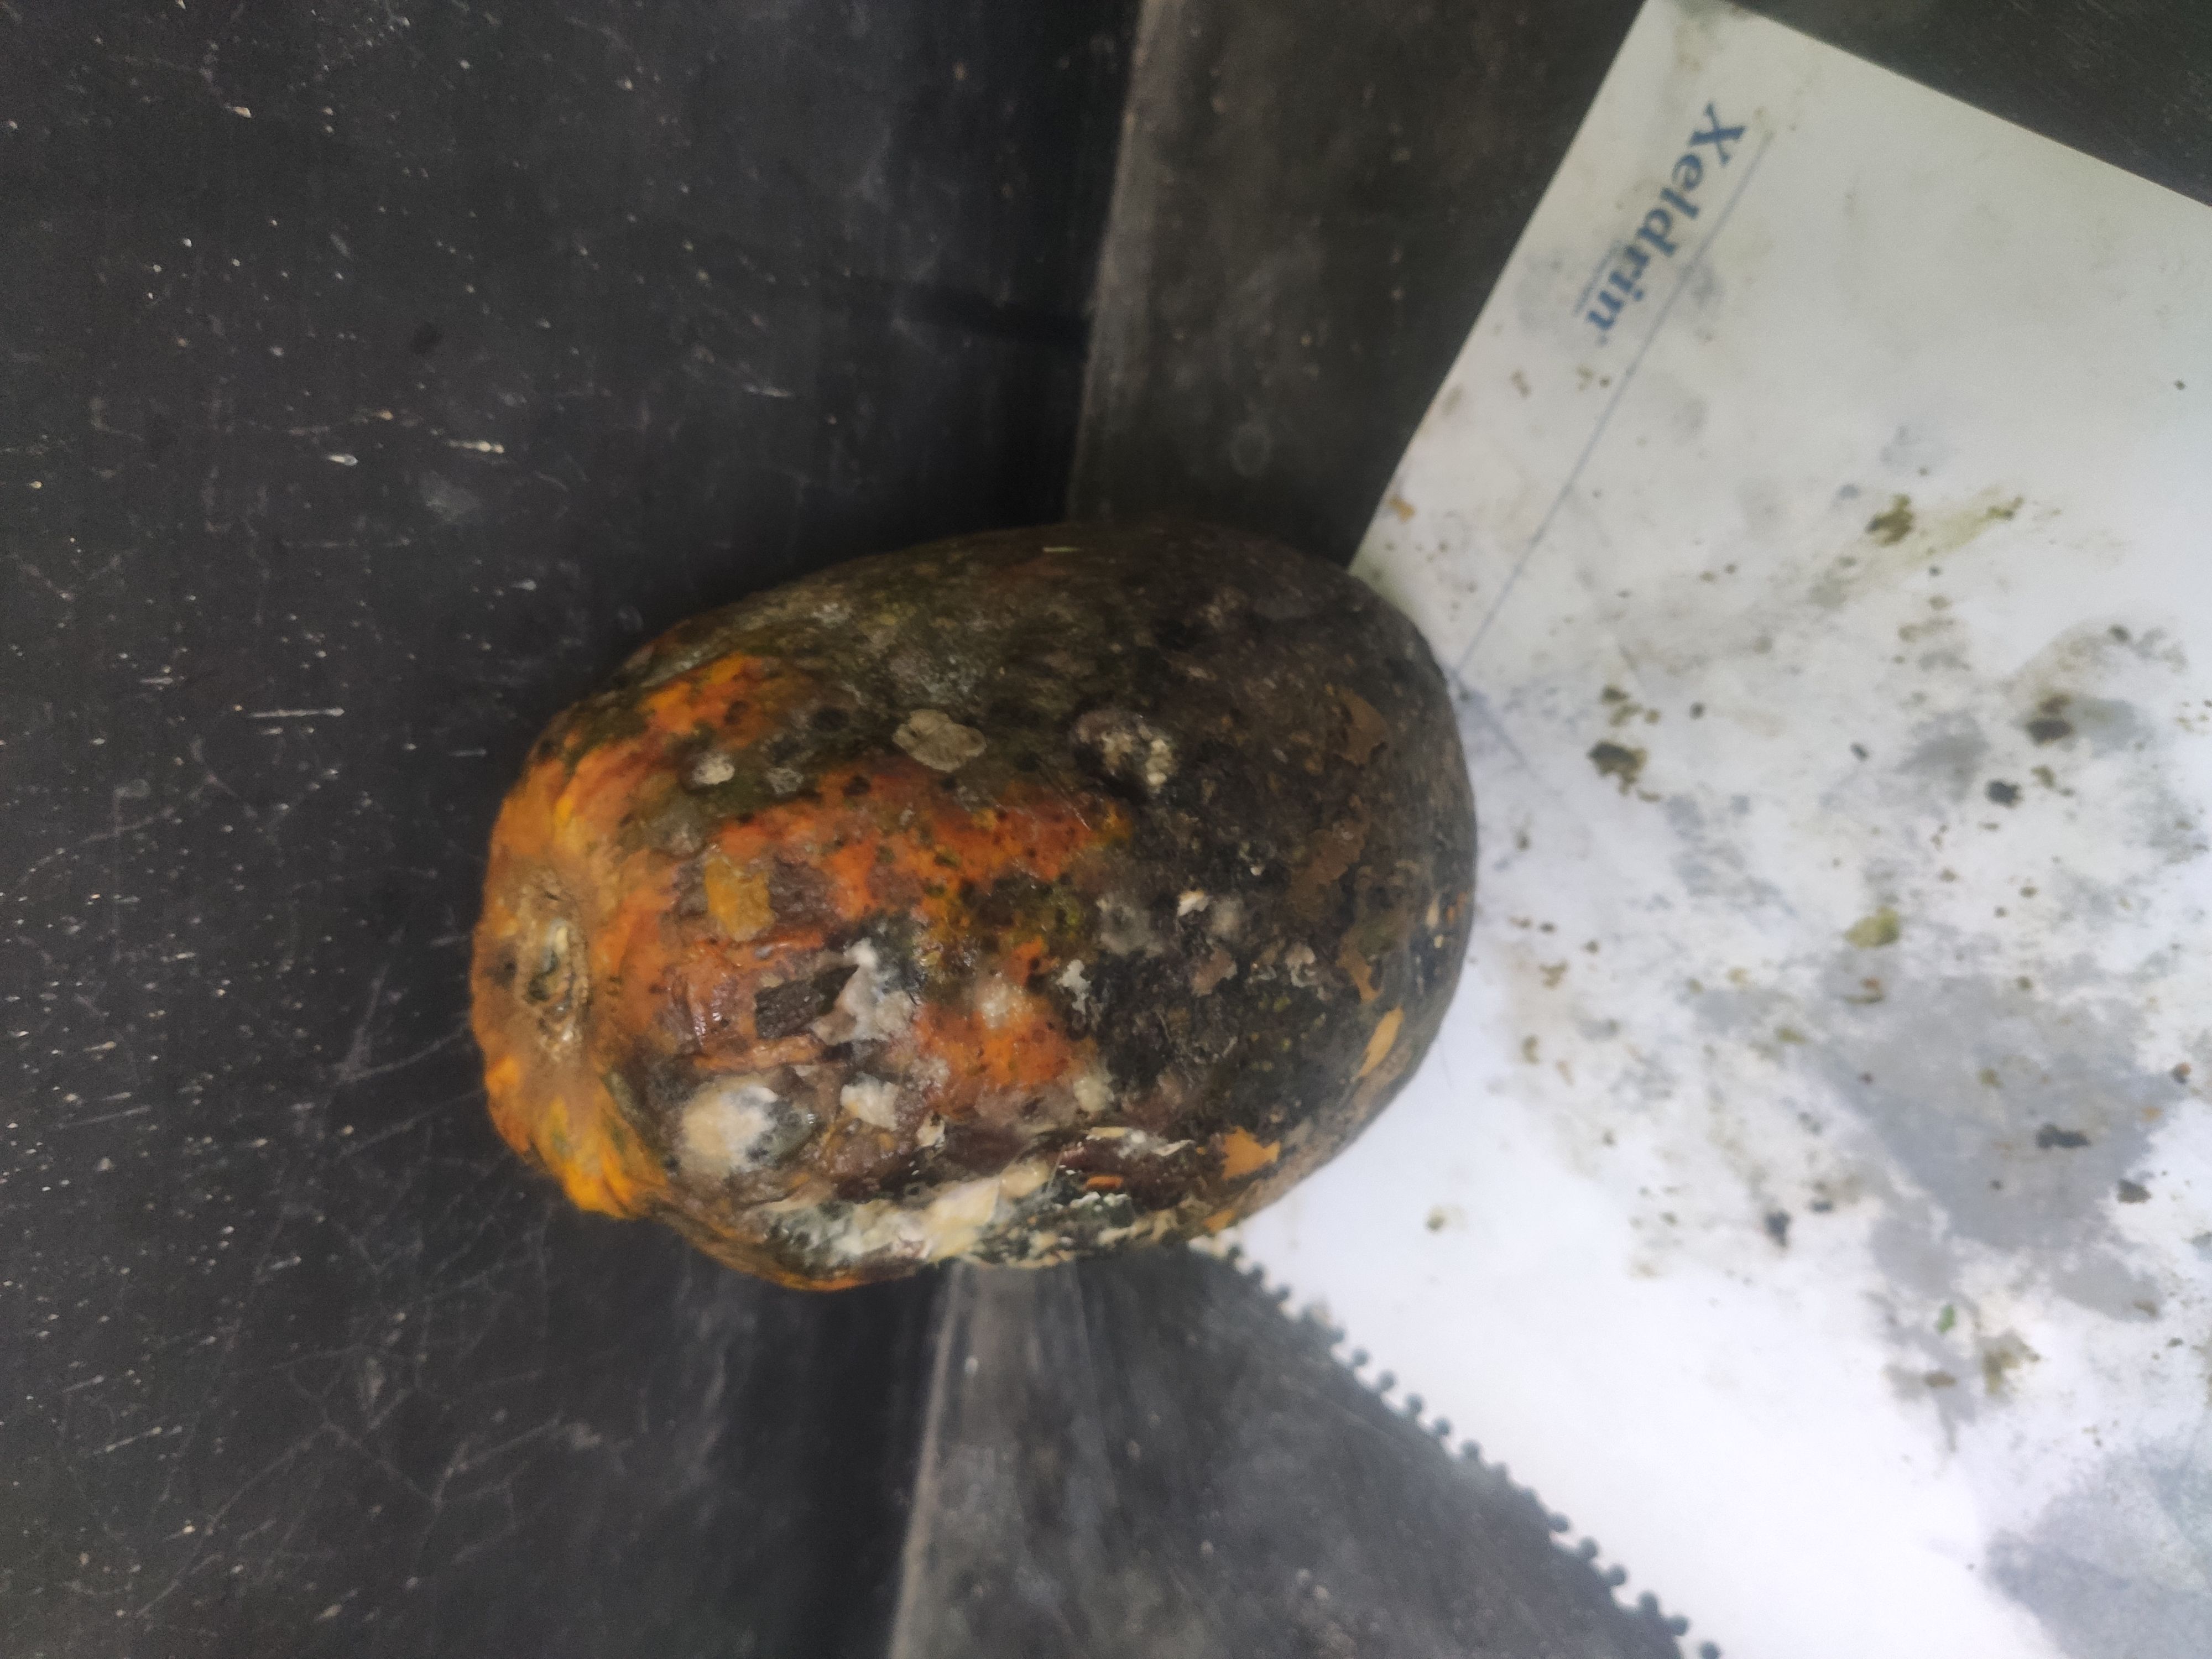
Fruit: papayas
Grade: 3rd-grade